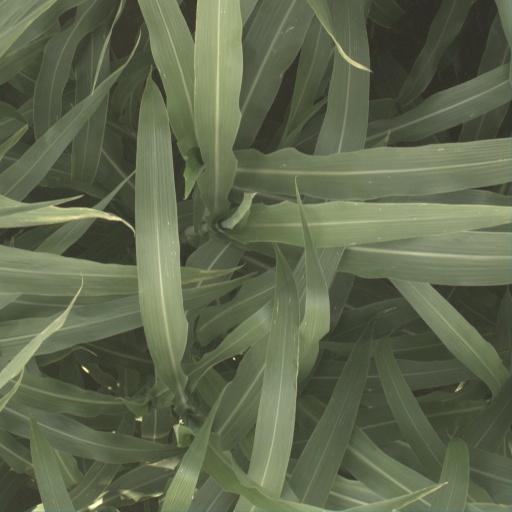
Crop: sorghum